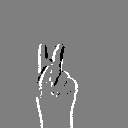
ASL letter: k